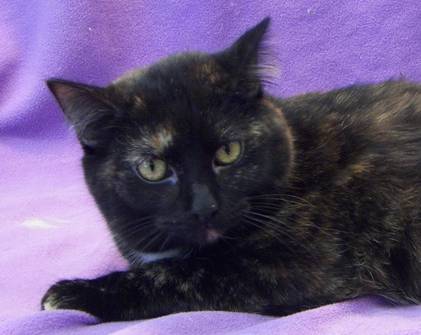
Label: cat